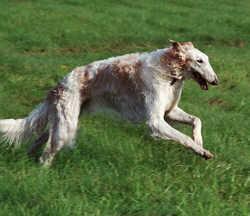
borzoi